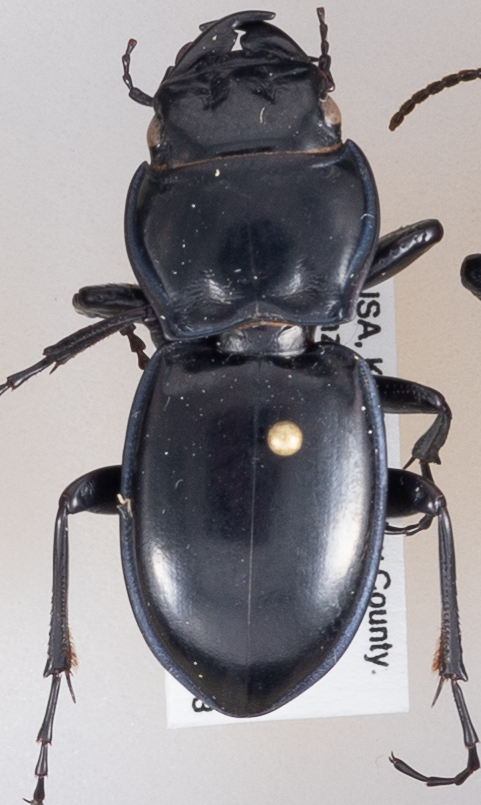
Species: Pasimachus californicus
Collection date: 2015-08-03
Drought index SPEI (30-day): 1.13
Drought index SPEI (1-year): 0.54
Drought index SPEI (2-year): -0.24